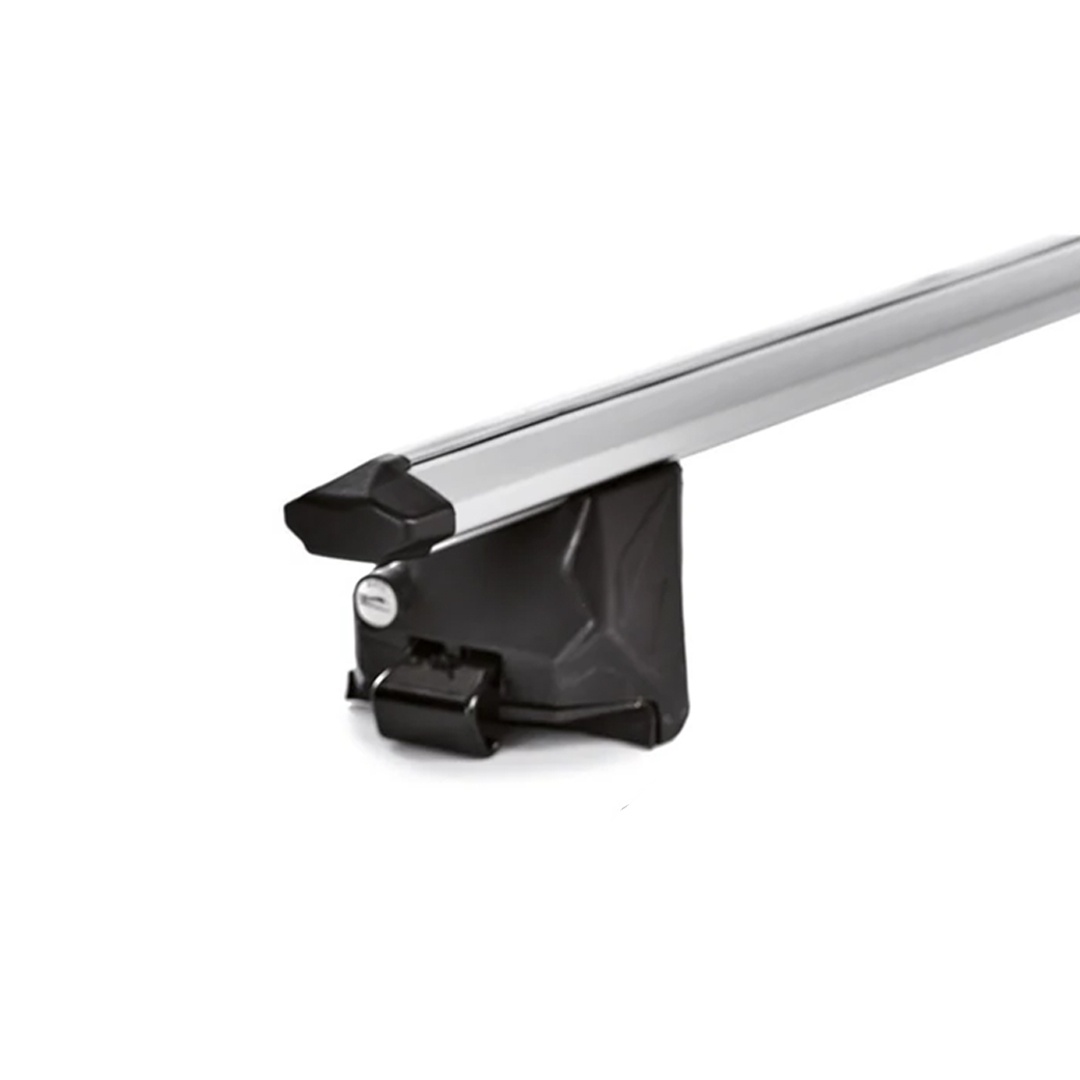
Green Valley dakdrager Edge geschikt voor BMW iX3 (2020-)
Brand: Bepakt
Omschrijving Specificaties Instructiefilmpje Montagehandleiding De Aurilis Edge is uitgevoerd in aluminium en heeft een ovaal profiel. Door het ovale profiel vormen de dakdragers minder windgeruis en meer comfort onderweg. De montage is eenvoudig en snel, bekijk hiervoor ook het instructiefilmpje. De Edge heeft een dikte van 25 mm en een breedte van 50 mm. De maximale draagcapaciteit is 90 kg. De lichtgewicht dakdragers zijn afsluitbaar met een slot. De dakdrager is standaard uitgevoerd met een T-groef van 21mm breed. Hierdoor is de dakdrager geschikt voor accessoires met T-track bevestiging. Ook kun je accessoires bevestigen aan de dakdrager via het gebruikelijke (U-beugel) beugelsysteem. Specificaties Merk Green Valley Maximale daklast 90 kg Type dak Geïntegreerde (gesloten) railing Geschikt voor BMW iX3 (2020 tot heden) Met slot afsluitbaar Inclusief Geluidsniveau tijdens rijden Luid Dakdragerprofiel (breedte - hoogte) 50 x 25 mm Lengte van de drager 112 cm Kleur Zilver Materiaal Aluminium Aantal dakdragers 2 stuks Gewicht 3 kg Geschikt voor daktent Ja Bevestiging via T-adapter Inclusief T-track Toon alle specificaties Kort de specificaties in Montagefilmpje Montagehandleiding Montagehandleiding Green Valley aluminium drager 112cm
Category: Vehicles & Parts > Vehicle Parts & Accessories > Vehicle Storage & Cargo > Motor Vehicle Carrying Racks > Vehicle Base Rack Systems